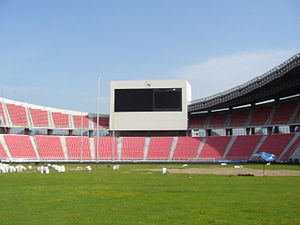
Rajamangala National Stadium / Galleri
Rajamangala National Stadium er det nationale fodboldstadion, hvor Thailands fodboldlandshold spiller deres hjemmekampe. Stadionet ligger i Bang Kapi, Bangkok og blev officielt åbnet i 1998.